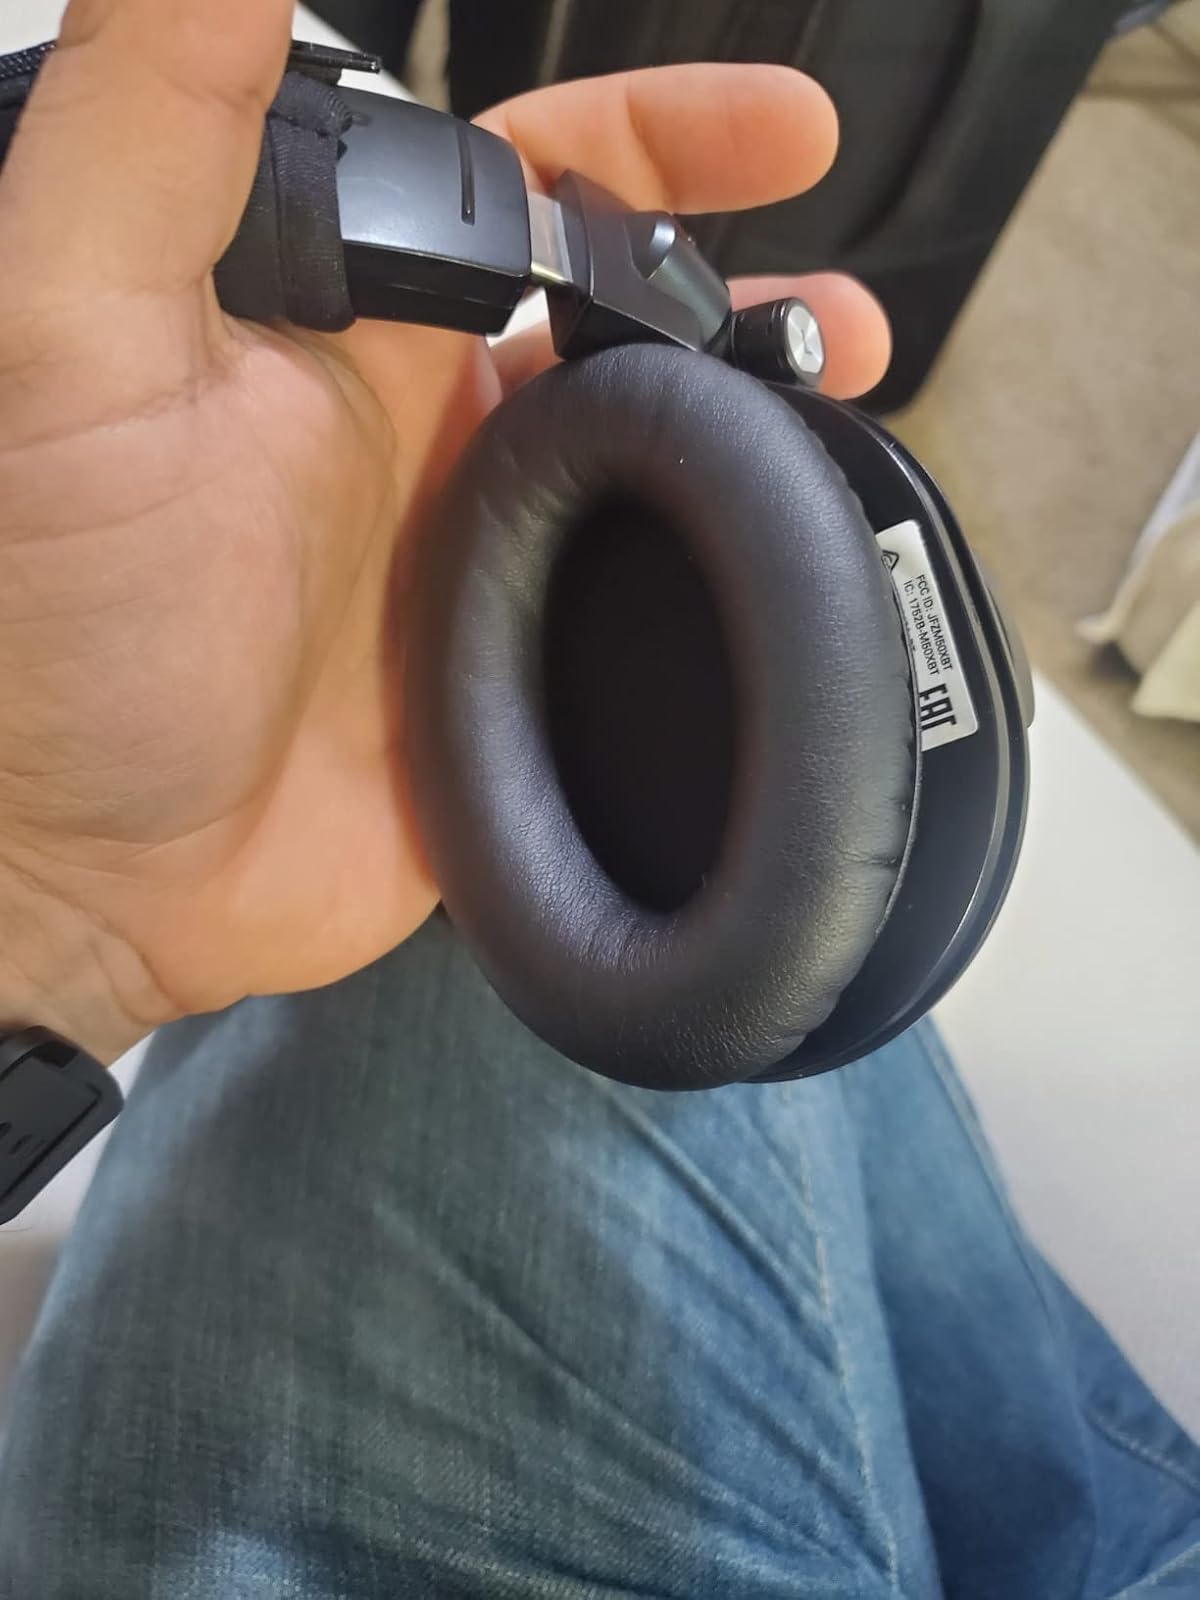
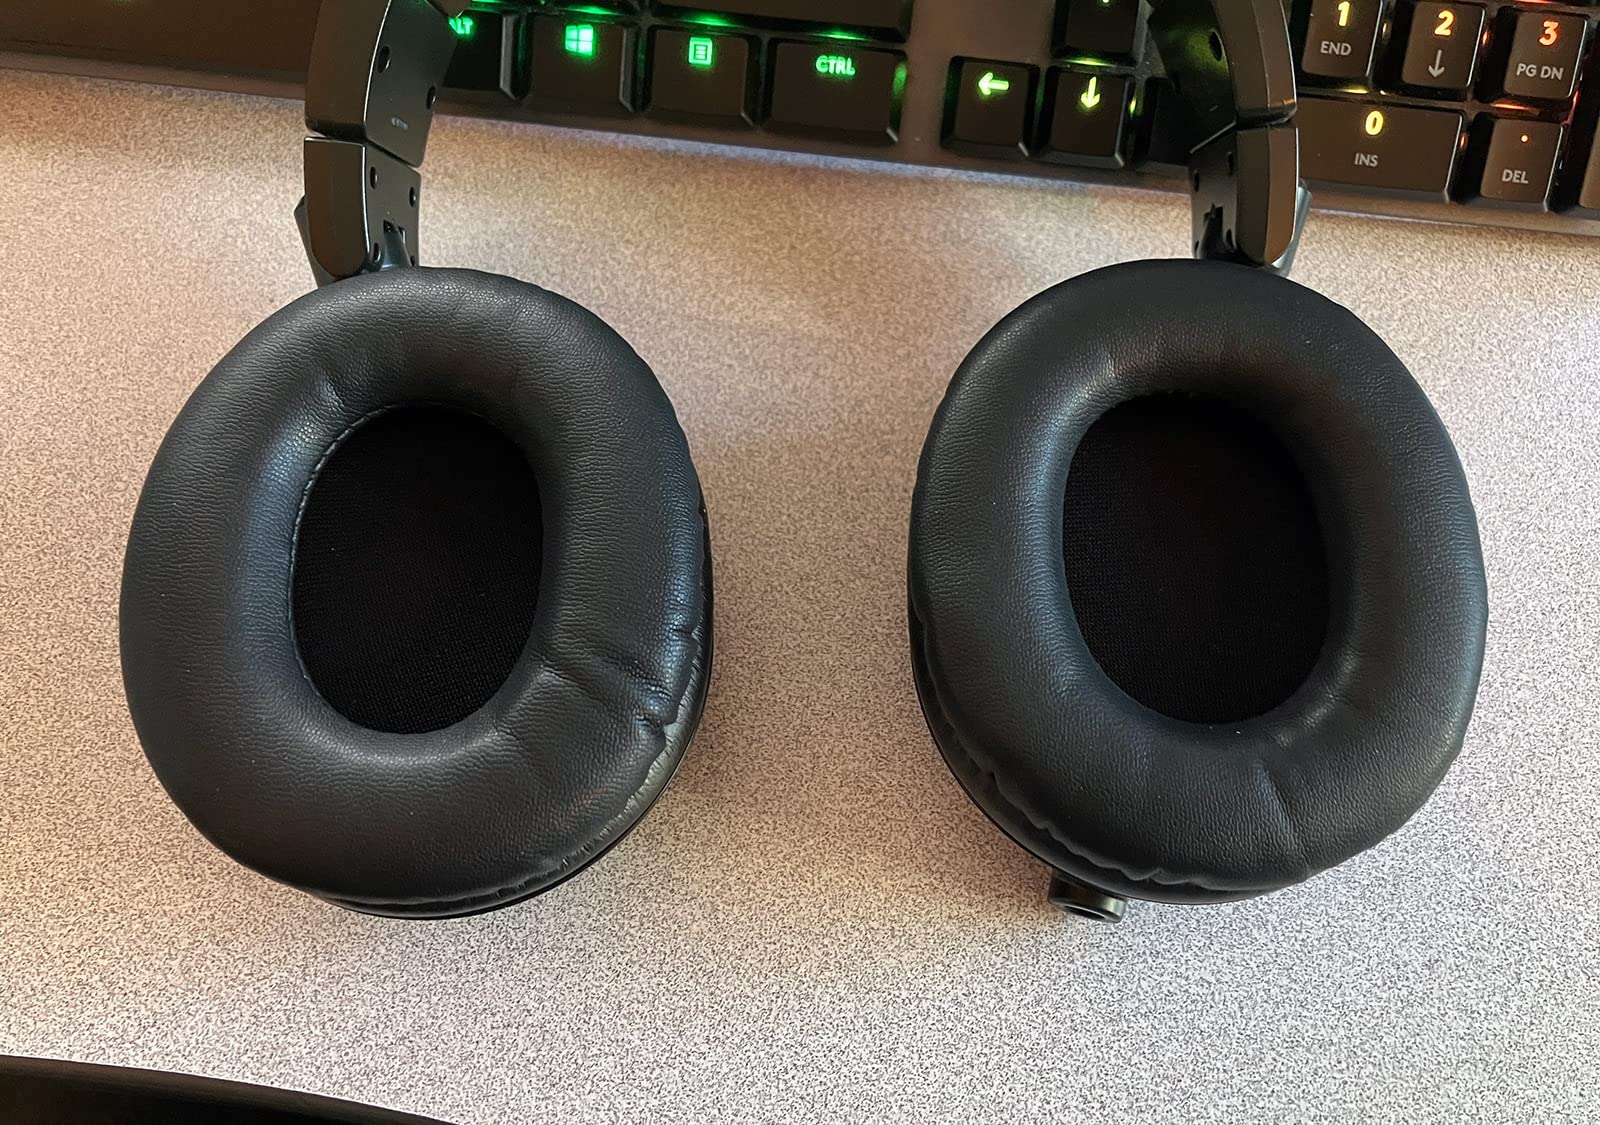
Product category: headphones
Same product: yes